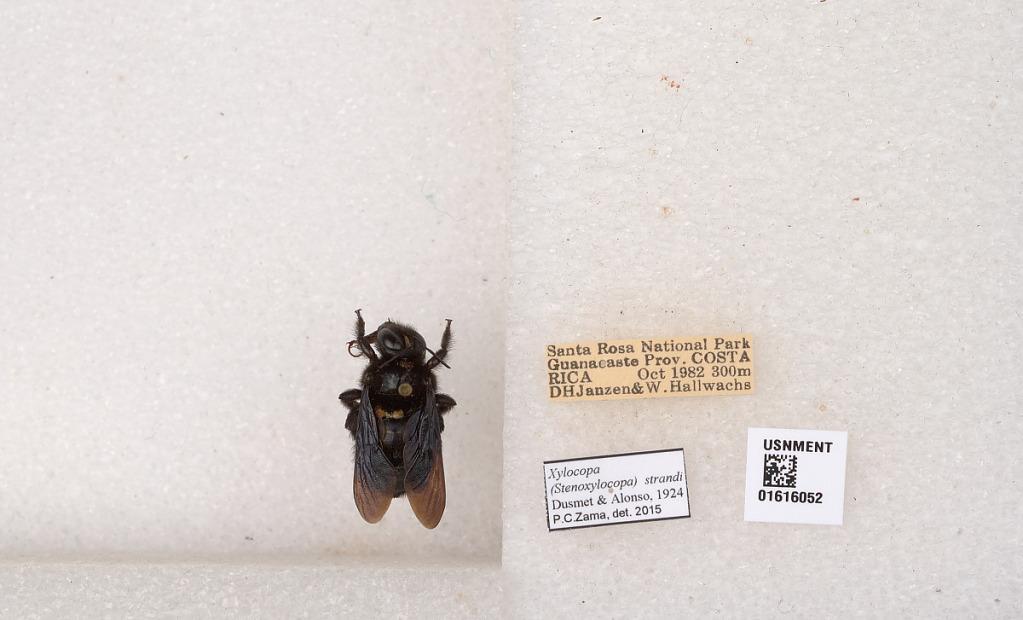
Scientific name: Xylocopa (Stenoxylocopa) strandi Dusmet & Alonso
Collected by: D. Janzen & W. Hallwachs
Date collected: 1982-10-1
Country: Costa Rica
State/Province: Guanacaste
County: La Cruz
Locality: Santa Rosa National Park
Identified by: Zama, P. C.